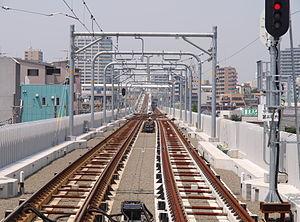
La ligne Keikyū Aéroport est une ligne ferroviaire de la compagnie privée Keikyū, à Tokyo au Japon. Elle relie la gare de Keikyū Kamata aux terminaux nationaux 1 et 2 de l'aéroport de Haneda dans l'arrondissement d'Ōta. Cette ligne est une branche de la ligne principale Keikyū.